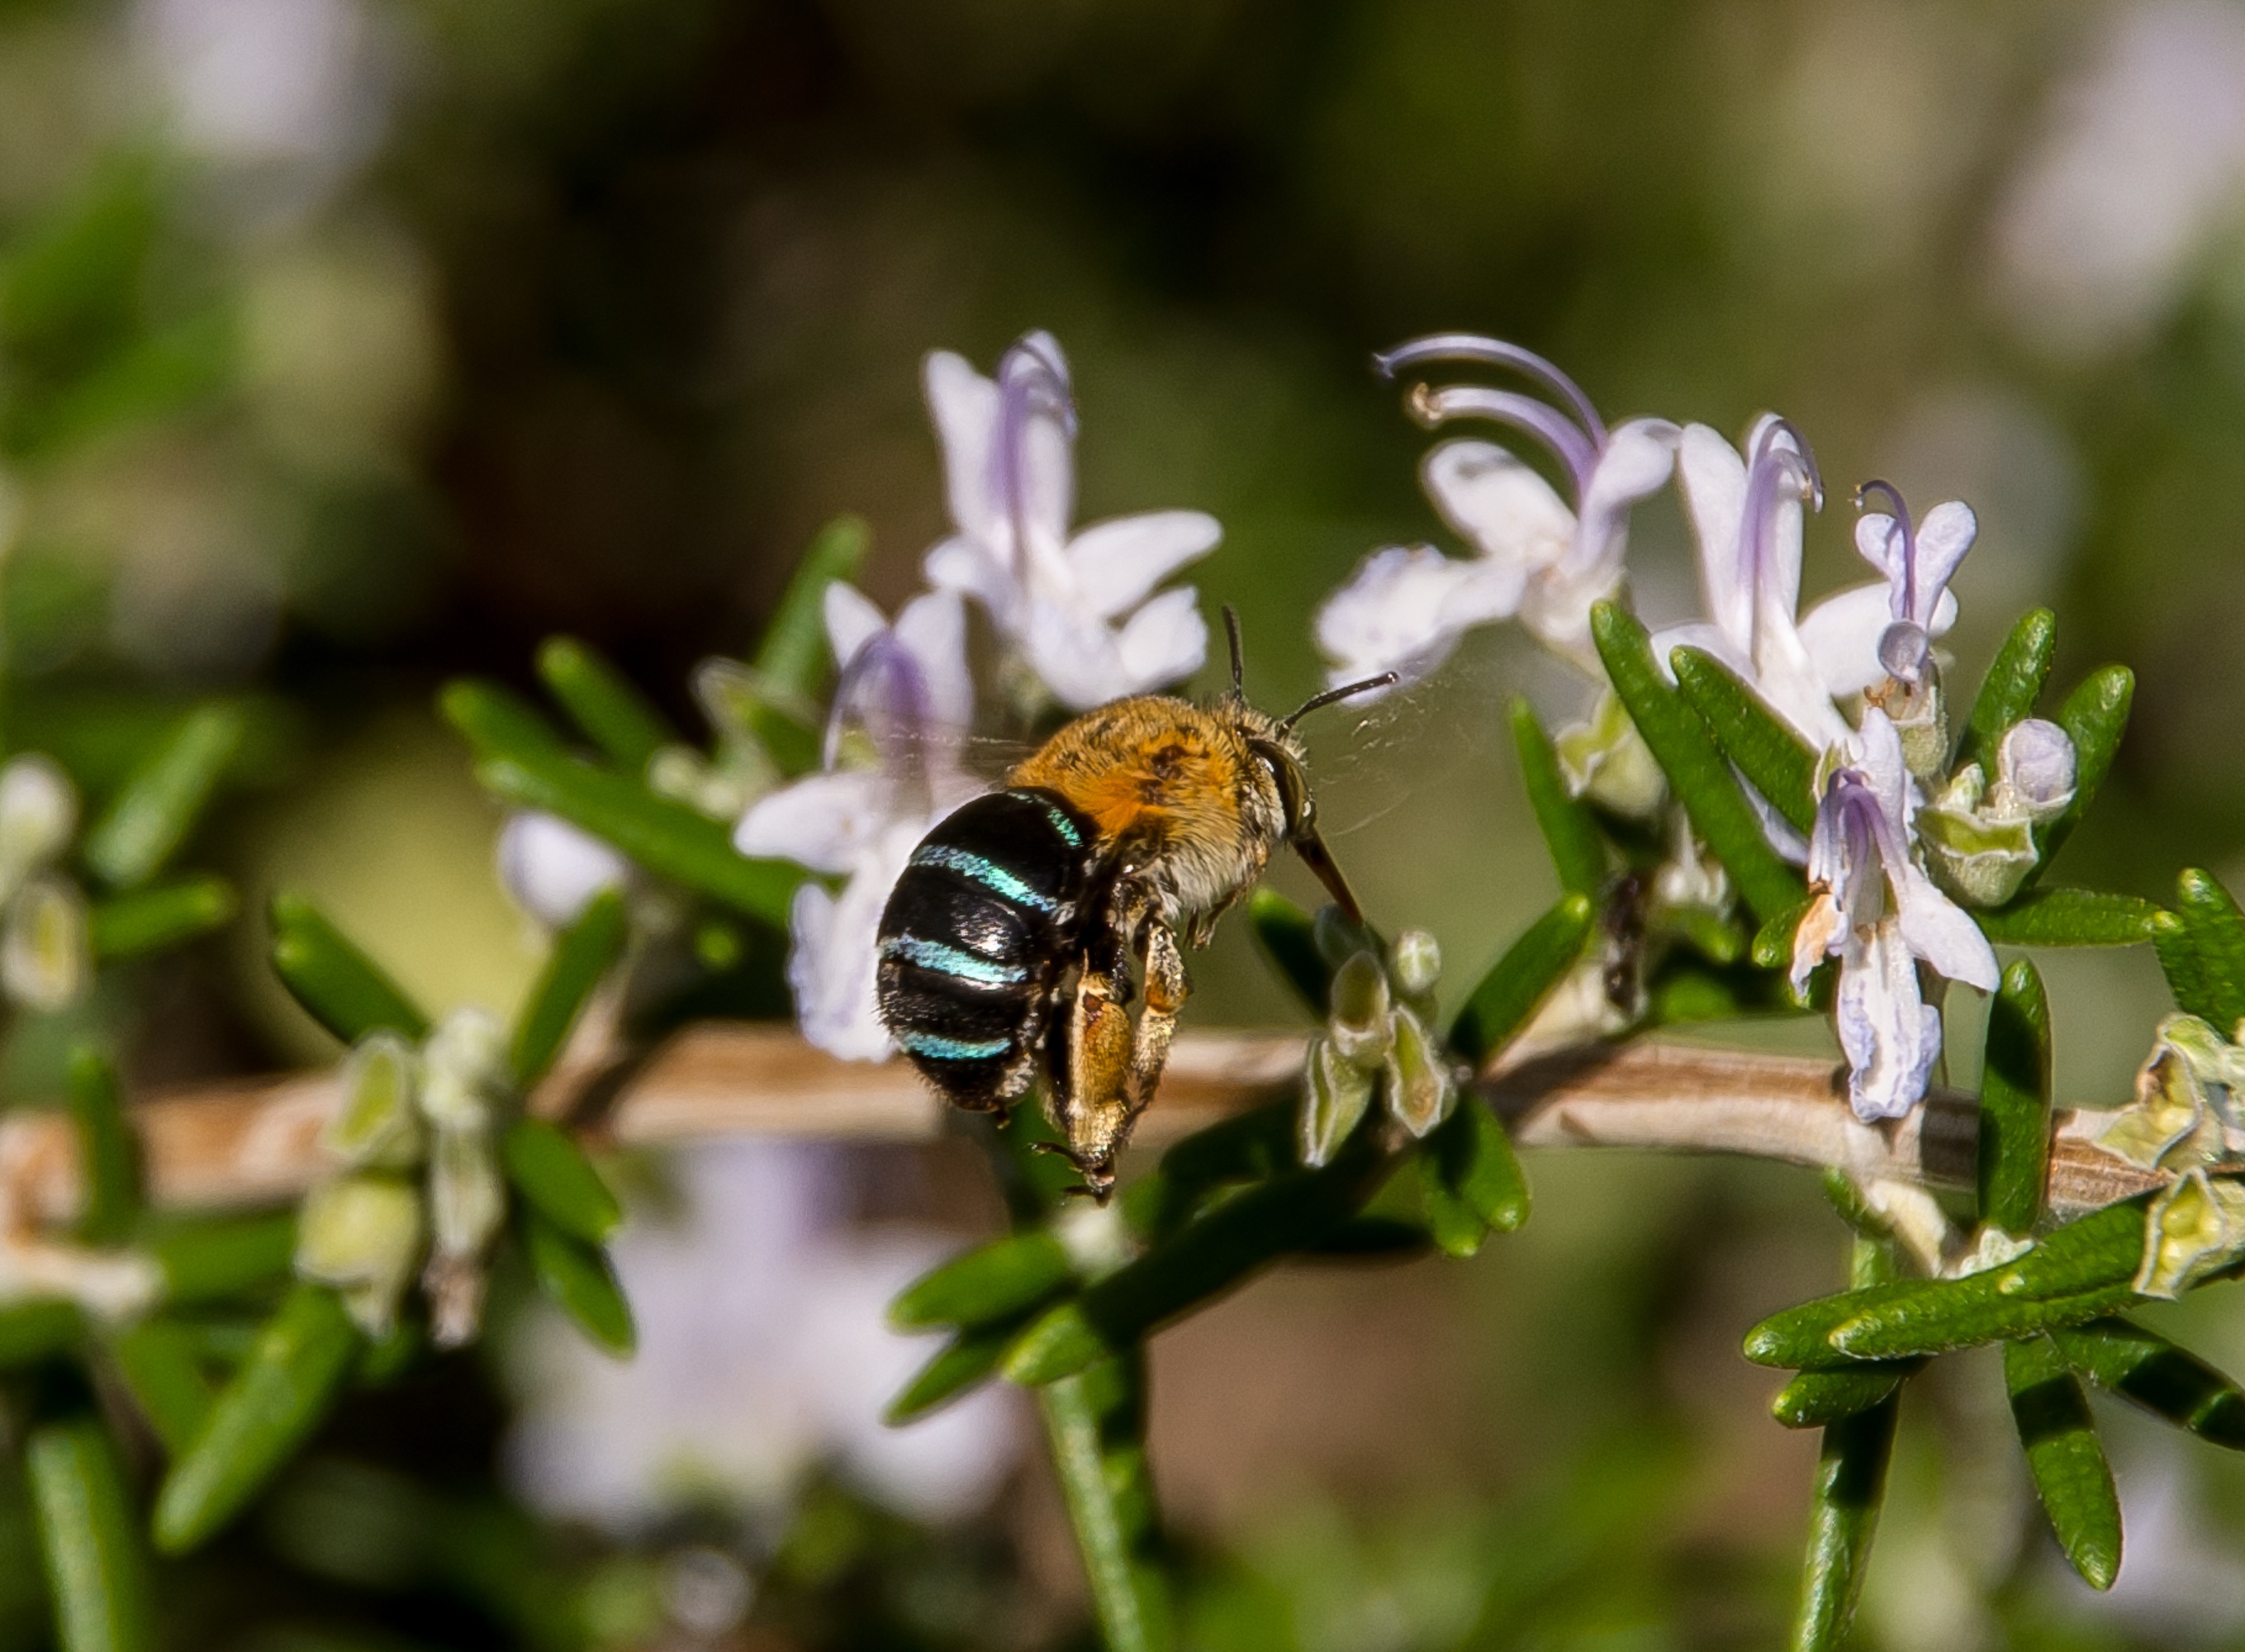
nature, grass, blossom, photography, flower, honey, wildlife, wild, green, insect, botany, butterfly, flora, fauna, invertebrate, striped, wildflower, flowers, close up, australia, native, bee, nectar, macro photography, arthropod, honey bee, blue banded bee, amegilla cingulata, membrane winged insect, moths and butterflies